Ludvík Vítězslav Čelanský

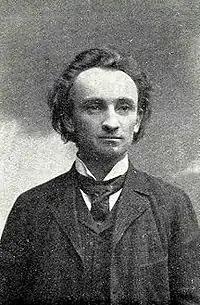
Ludvík Vítězslav Čelanský

Ludvík Vítězslav Čelanský (17 July 1870 in Vienna – 27 October 1931 in Prague) was a Czech conductor and composer. He was founder and first principal conductor of the Czech Philharmonic Orchestra.